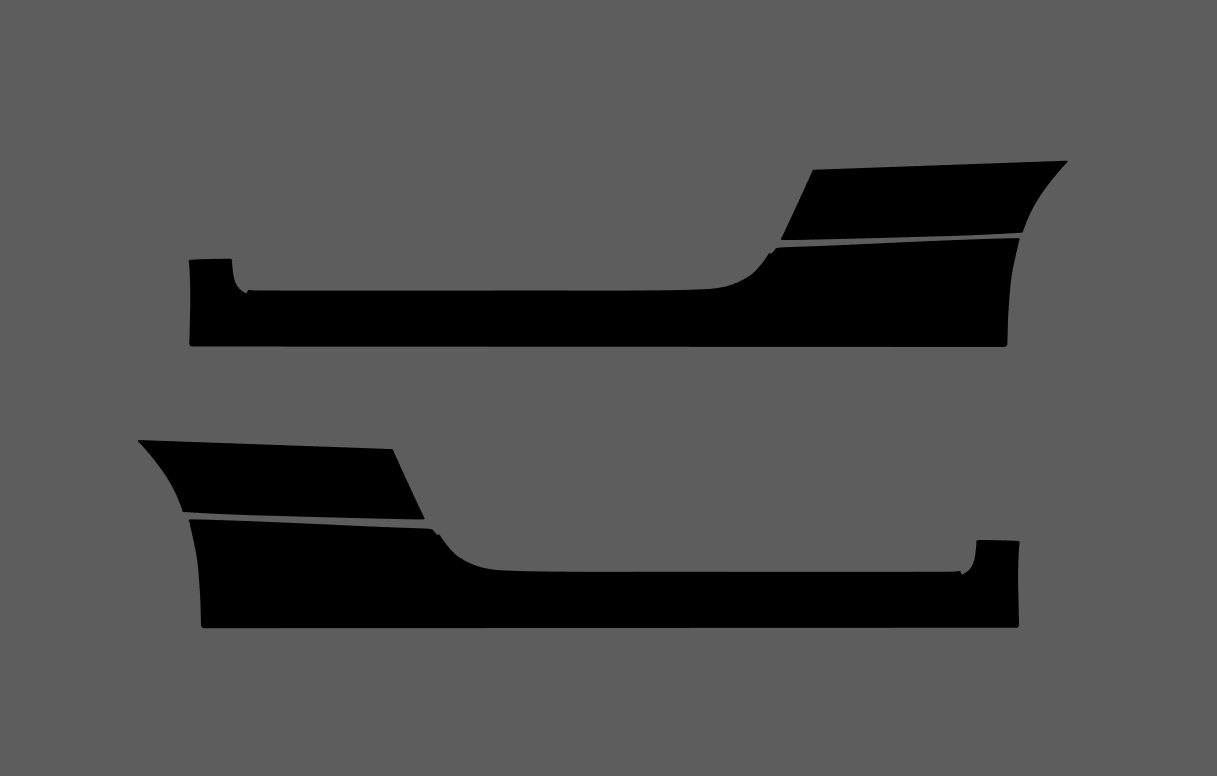
Audi TT MK2 (Type 8J) 2006-2014 Side Skirts & Qtr's CLEAR Paint Protection
Audi TT MK2 (Model Type 8J) 2006-2014, Side Skirts & QTR's Protection Suitable for all TT (Model Type 8J) Clear Stone Chip Guard Paint Protection Shield Film Film helps to protect against small stone chips, on the high impact area of the Side skirts & Qtr panels.
Brand: Aliath
Category: Vehicles & Parts > Vehicle Parts & Accessories > Vehicle Safety & Security > Off-Road & Motor Sports Vehicle Protective Gear > ATV & UTV Body Armor